Nippon Television

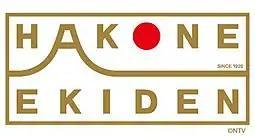
The English logo for the Hakone Ekiden, for which Nippon TV is currently its official broadcaster, is aired every January 2 and 3.

Hayao Miyazaki of Studio Ghibli, Inc. designed Nippon Television's mascot character to commemorate the channel's 40th anniversary in 1993.